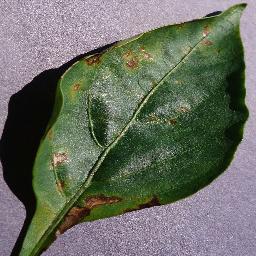
Label: Pepper,_bell___Bacterial_spot